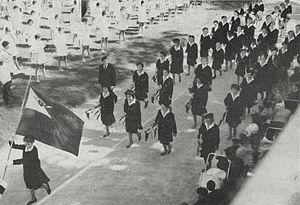
Bagad féminin Riwallon en septembre 1962
Un bagad [baɡad] est un ensemble musical de type orchestre, inspiré à l'origine du pipe band écossais, interprétant des airs le plus souvent issus du répertoire traditionnel breton. Il est composé de trois pupitres : bombarde, cornemuse écossaise et percussions. Le pupitre percussions comporte toujours des caisses claires écossaises, complétées par diverses percussions non traditionnelles selon l'importance et l'identité musicale du groupe.